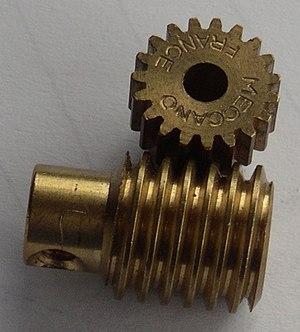
Un engrenage est un système mécanique composé de deux roues dentées ou plus engrenées servant :